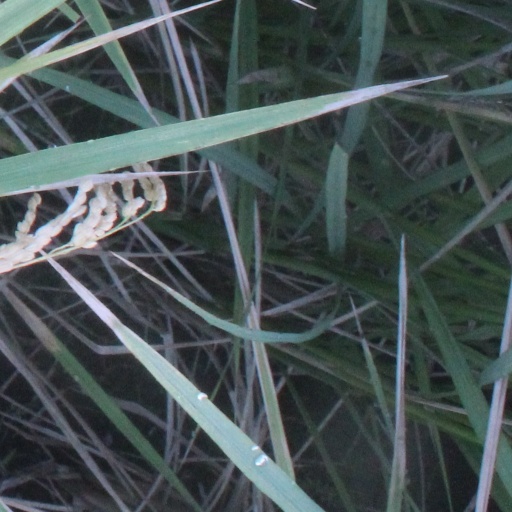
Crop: rice